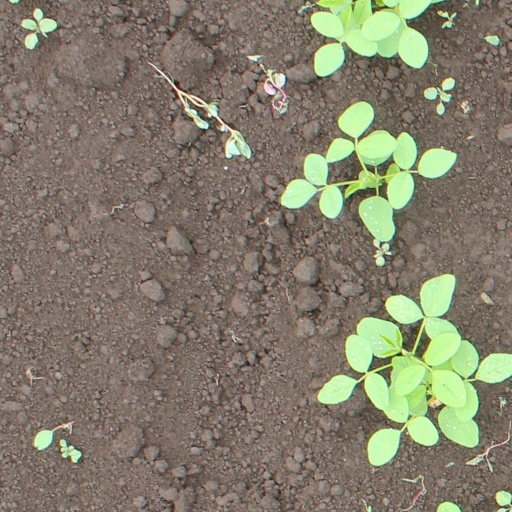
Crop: soybean